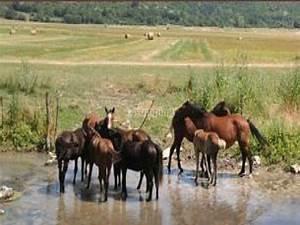
horse